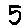
Label: 5